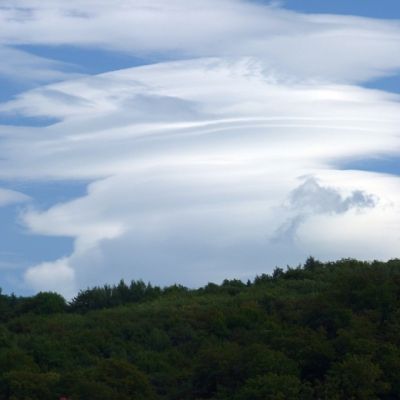
Cloud type: Altocumulus (Ac)